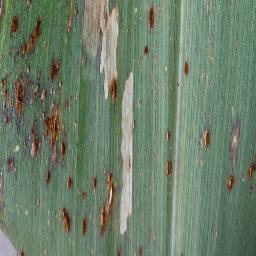
Label: Corn_(Maize)___Northern_Leaf_Blight